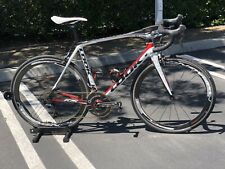
Vehicle type: Bikes